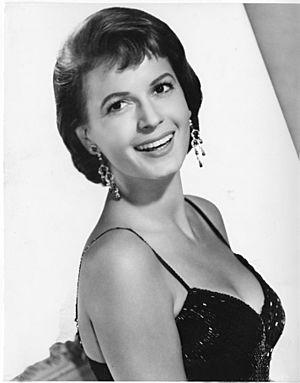
Eva Bartok, est une actrice britannique d'origine hongroise. Elle commence sa carrière d'actrice dans le cinéma en 1950, sa dernière apparence créditée datant de 1966. Elle est principalement connue pour ses rôles dans Le Corsaire rouge, Opération Amsterdam, Dix mille chambres à coucher et Six femmes pour l'assassin.